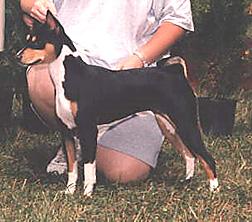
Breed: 243-n000103-basenji